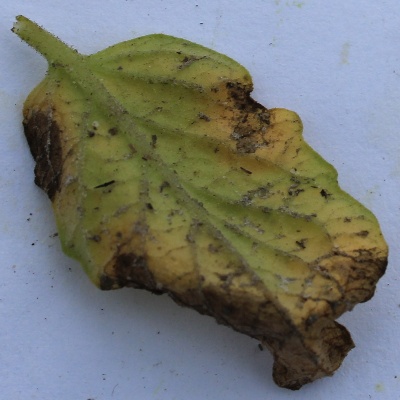
Crop: Tomato
Condition: leaf blight